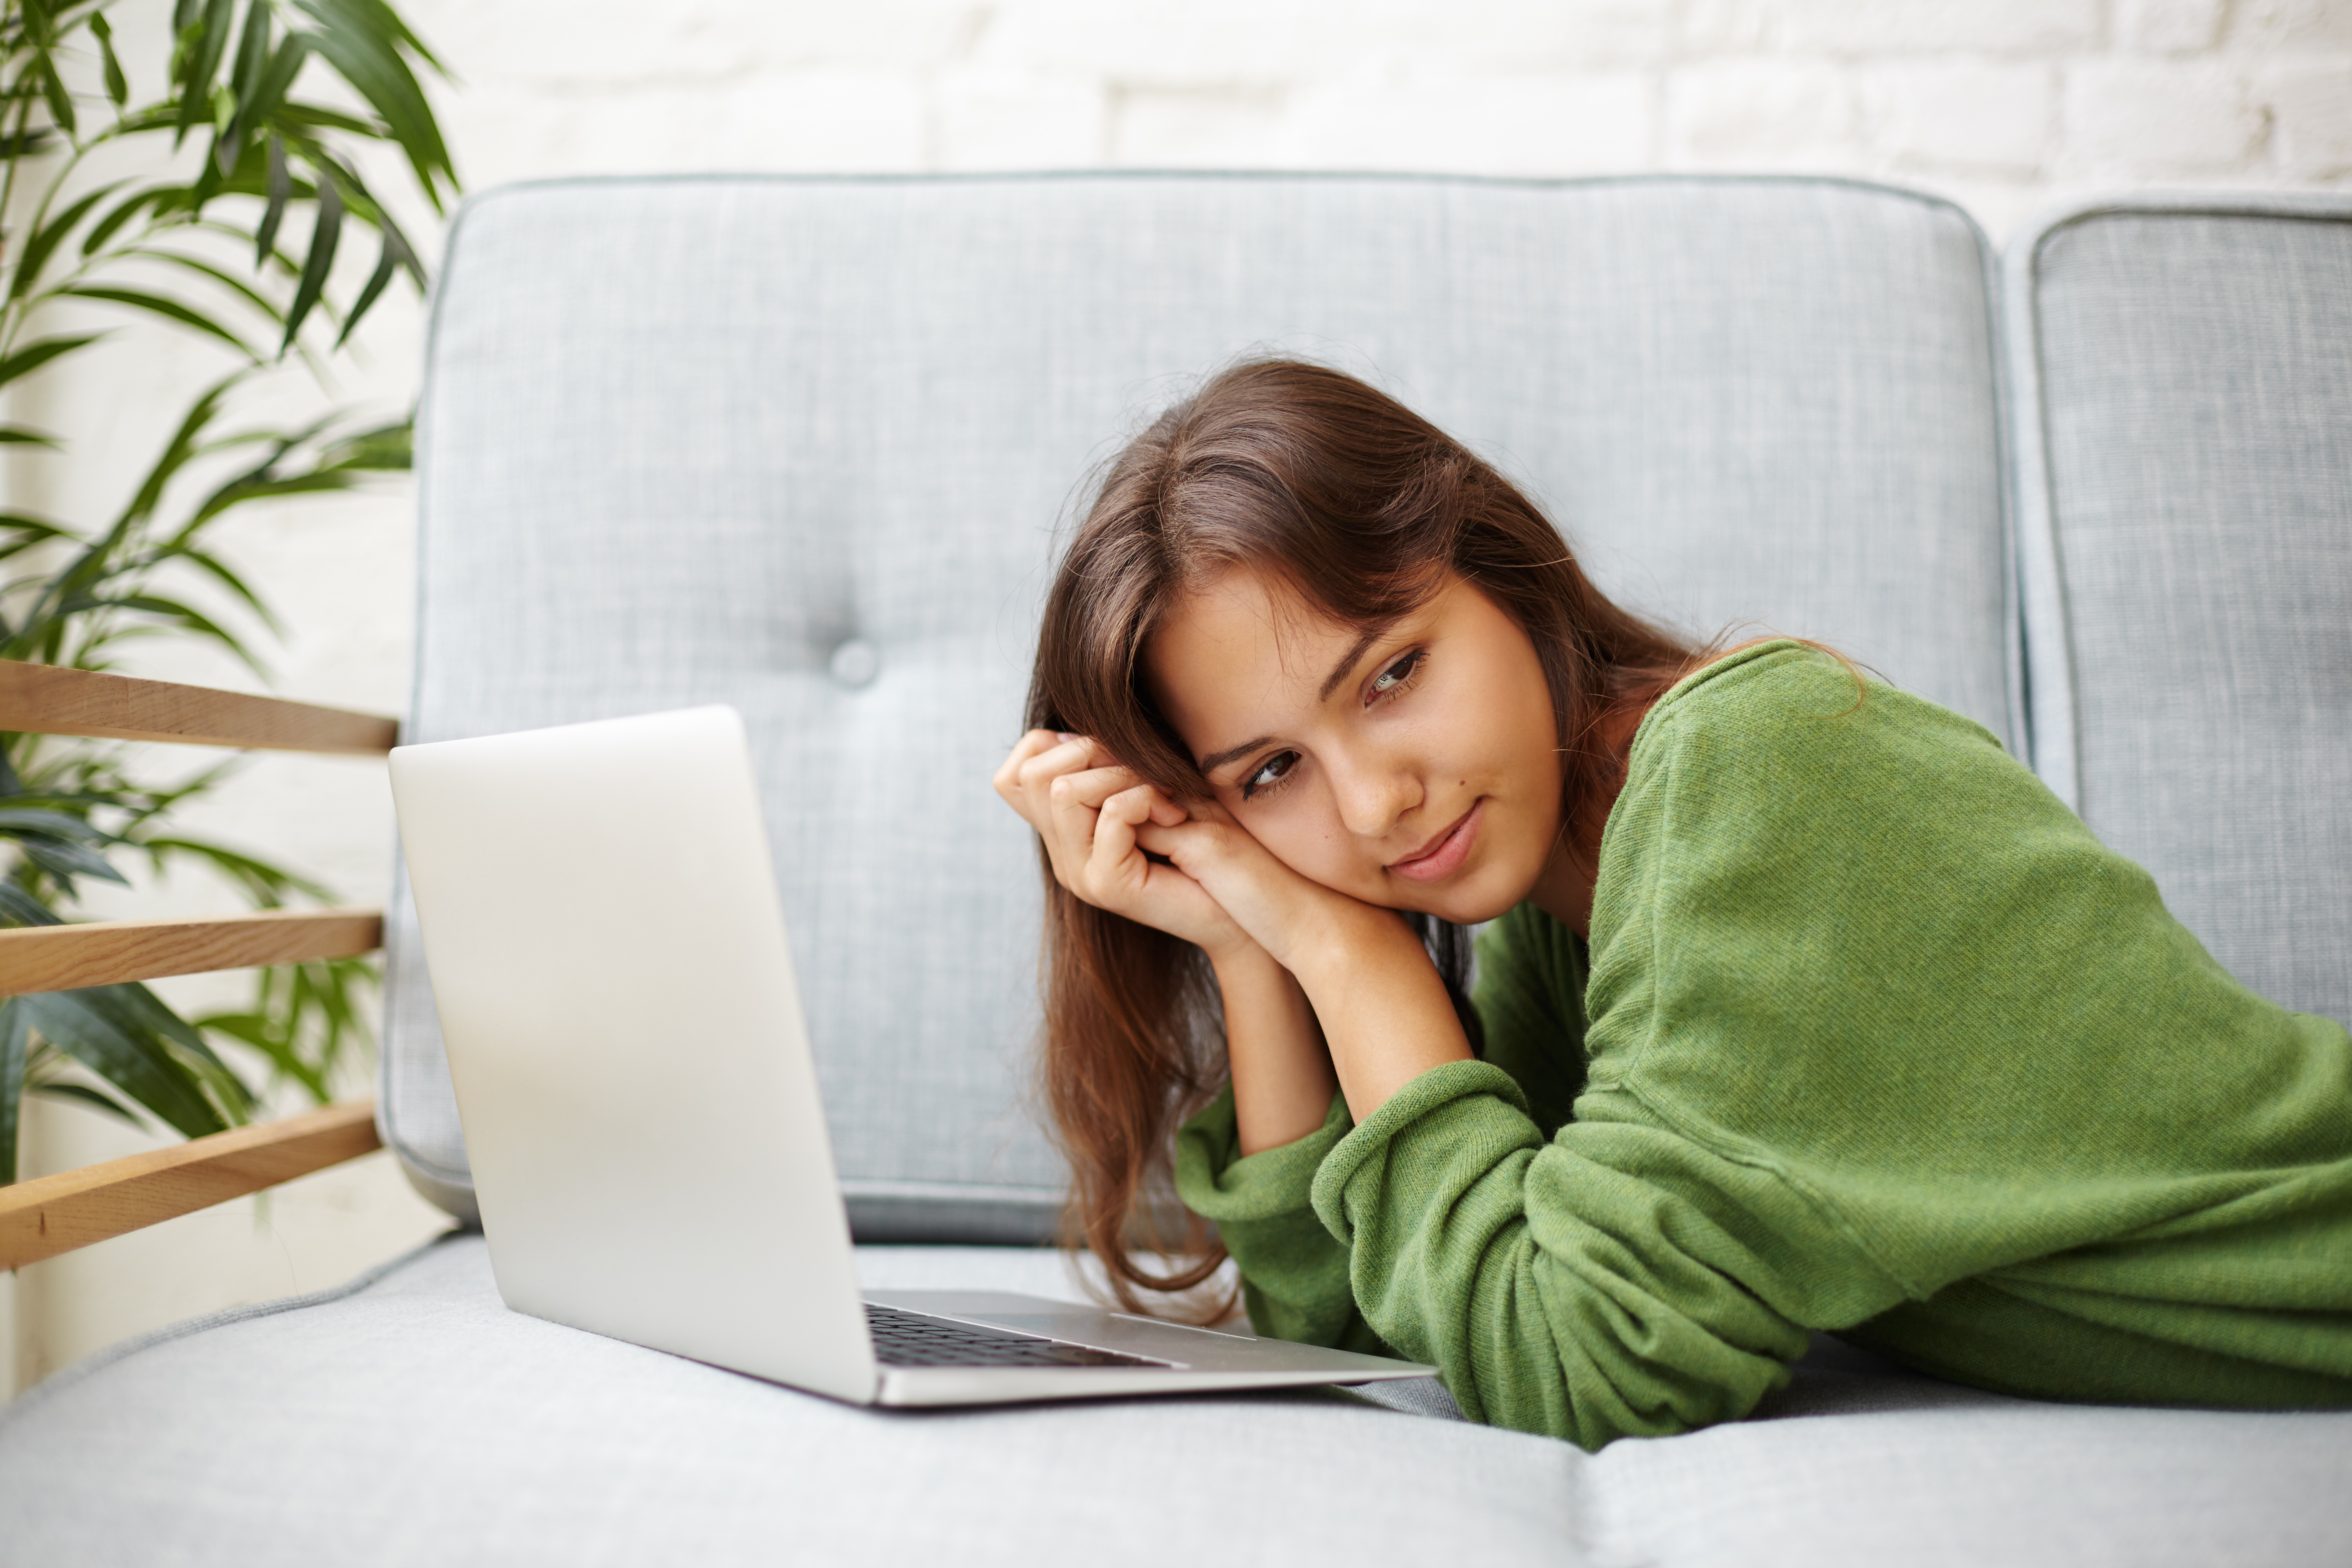
couch, laptop, home, computer, sofa, technology, woman, internet, lifestyle, casual, room, happy, young, sitting, wireless, girl, using, female, indoors, beautiful, notebook, living, relax, people, livingroom, relaxation, apartment, house, communication, smiling, interior, person, adult, cheerful, connection, comfortable, leisure, online, service, happiness, attractive, success, phone, rest, screen, study, looking, modern, student, latin, comfort, pillow, bedding, furniture, linens, mattress, electronic device, nap, textile, cushion, reading, bed, bed sheet, interior design, child